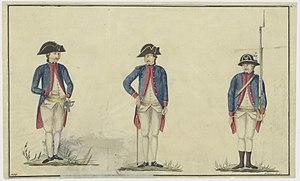
La Compagnie néerlandaise des Indes orientales est une compagnie de commerce créée par les Provinces-Unies en 1602. Elle est pendant près de deux siècles l’un des piliers de la puissance du capitalisme et de l’impérialisme néerlandais. Dissoute en 1799, la compagnie est connue pour avoir été l’une des entreprises capitalistes les plus puissantes qui aient jamais existé, contribuant fortement à l'histoire des bourses de valeurs.